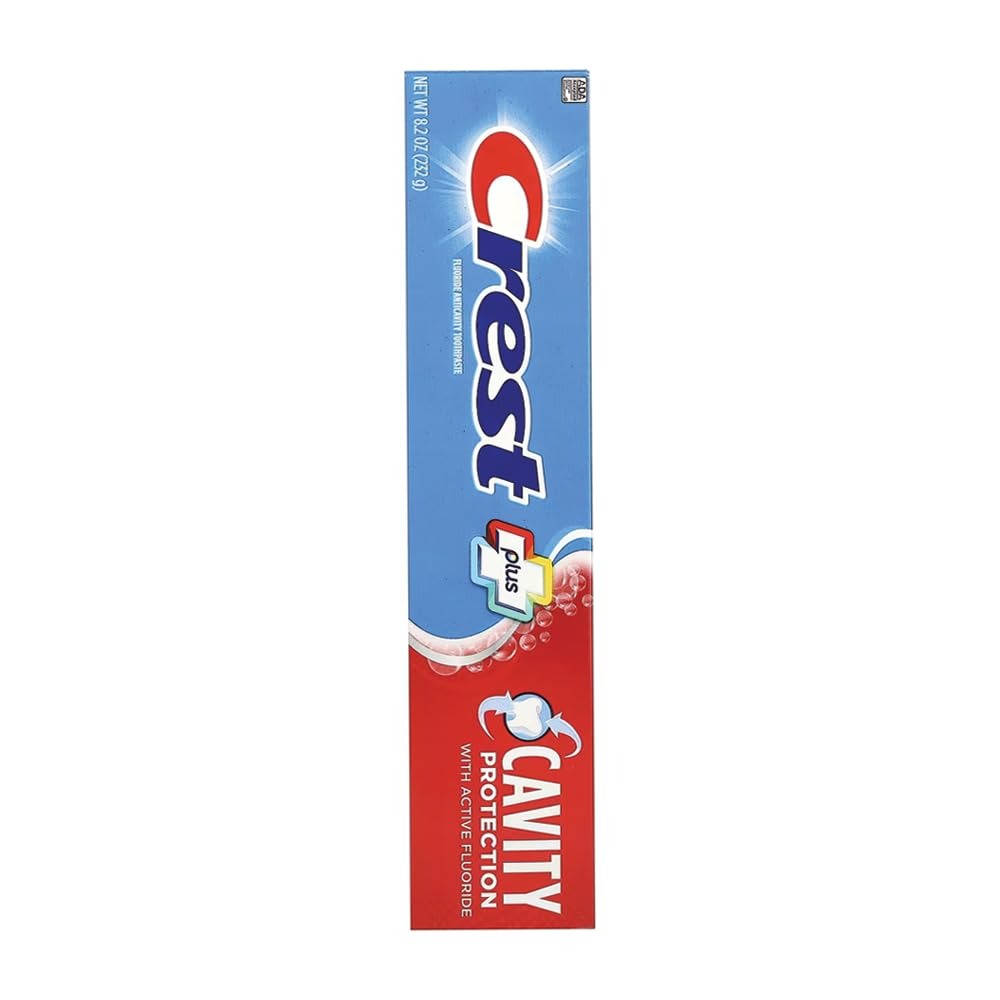
Item Name: Crest Cavity Protection Toothpaste Regular Paste - 8.2 oz
Bullet Point: ...
Value: 8.2
Unit: Ounce

Price: 8.94